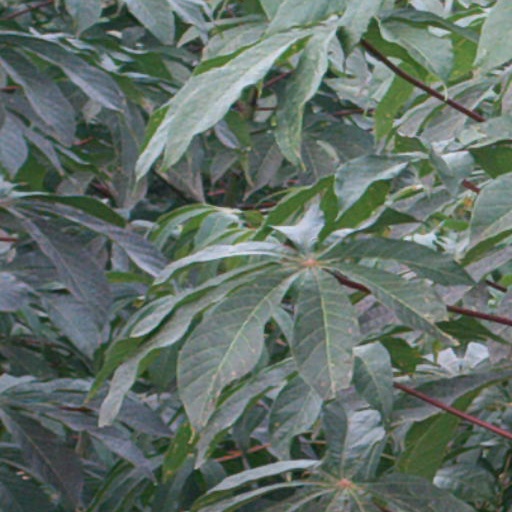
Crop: cassava